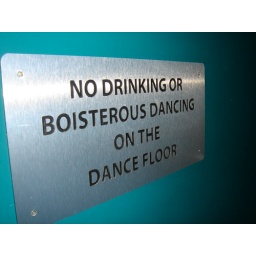
A brilliant sign on the wall in the Barcode Nightclub in Fairview, Dublin.